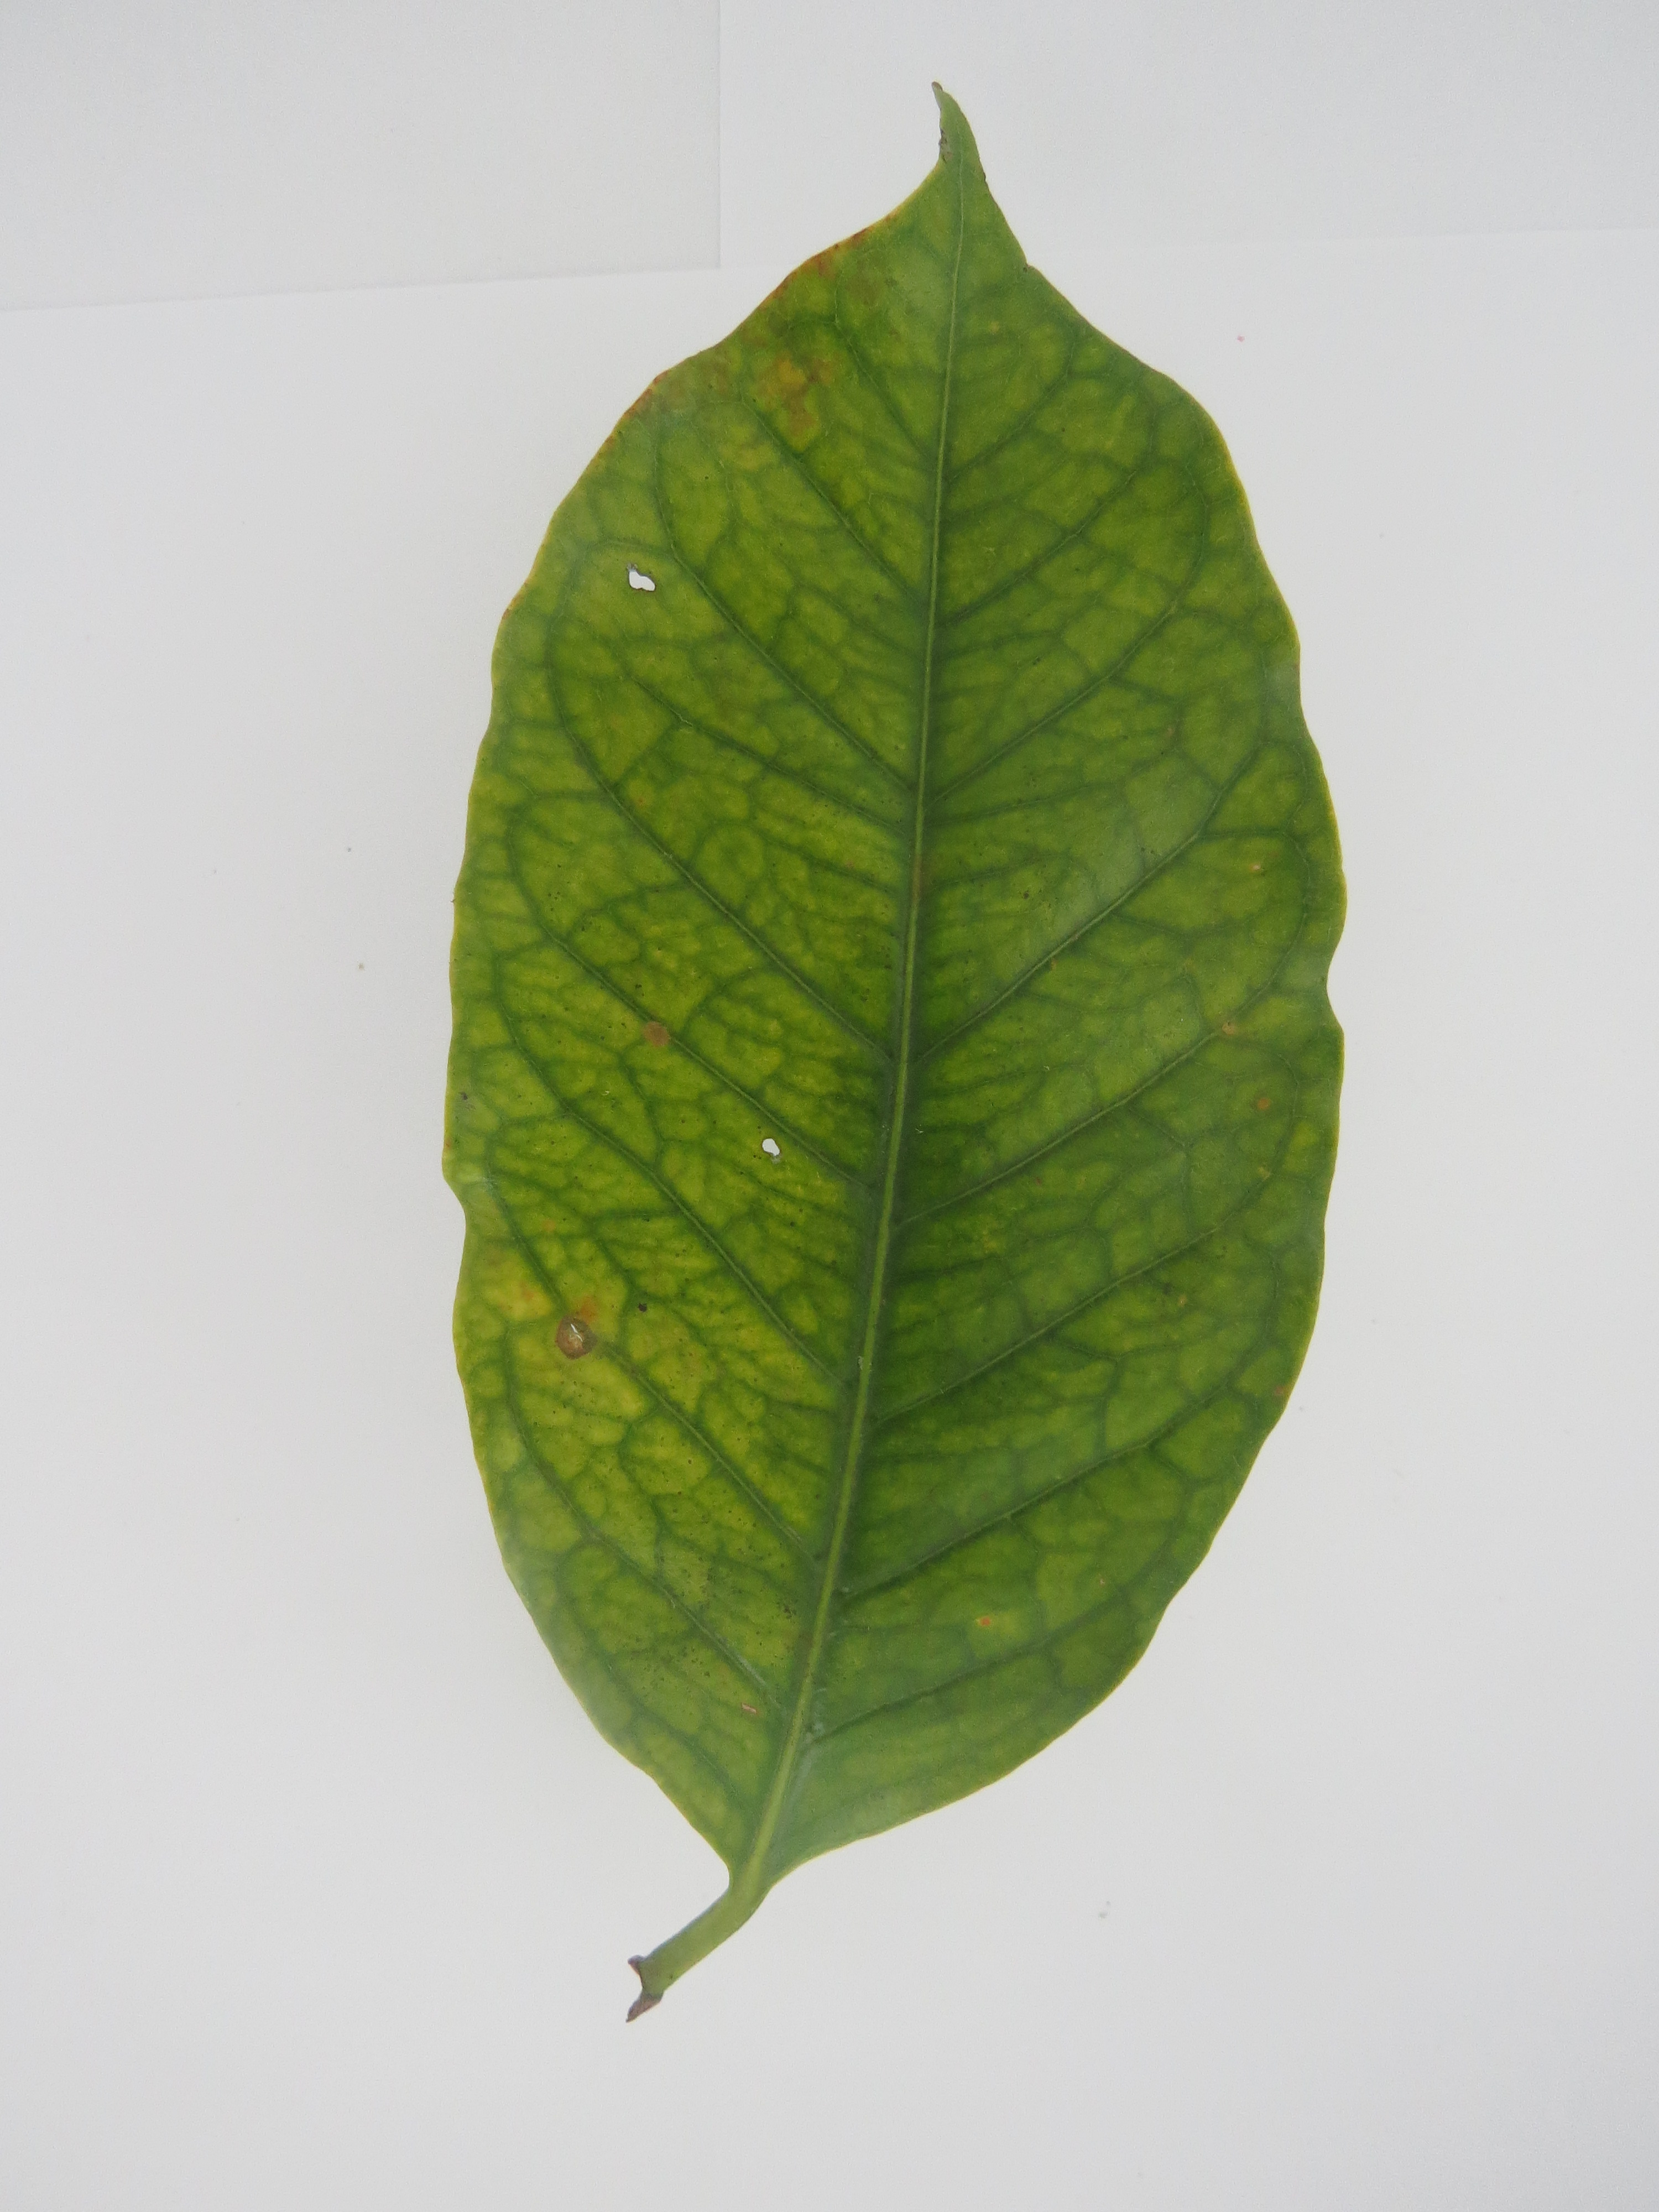
Label: iron-Fe